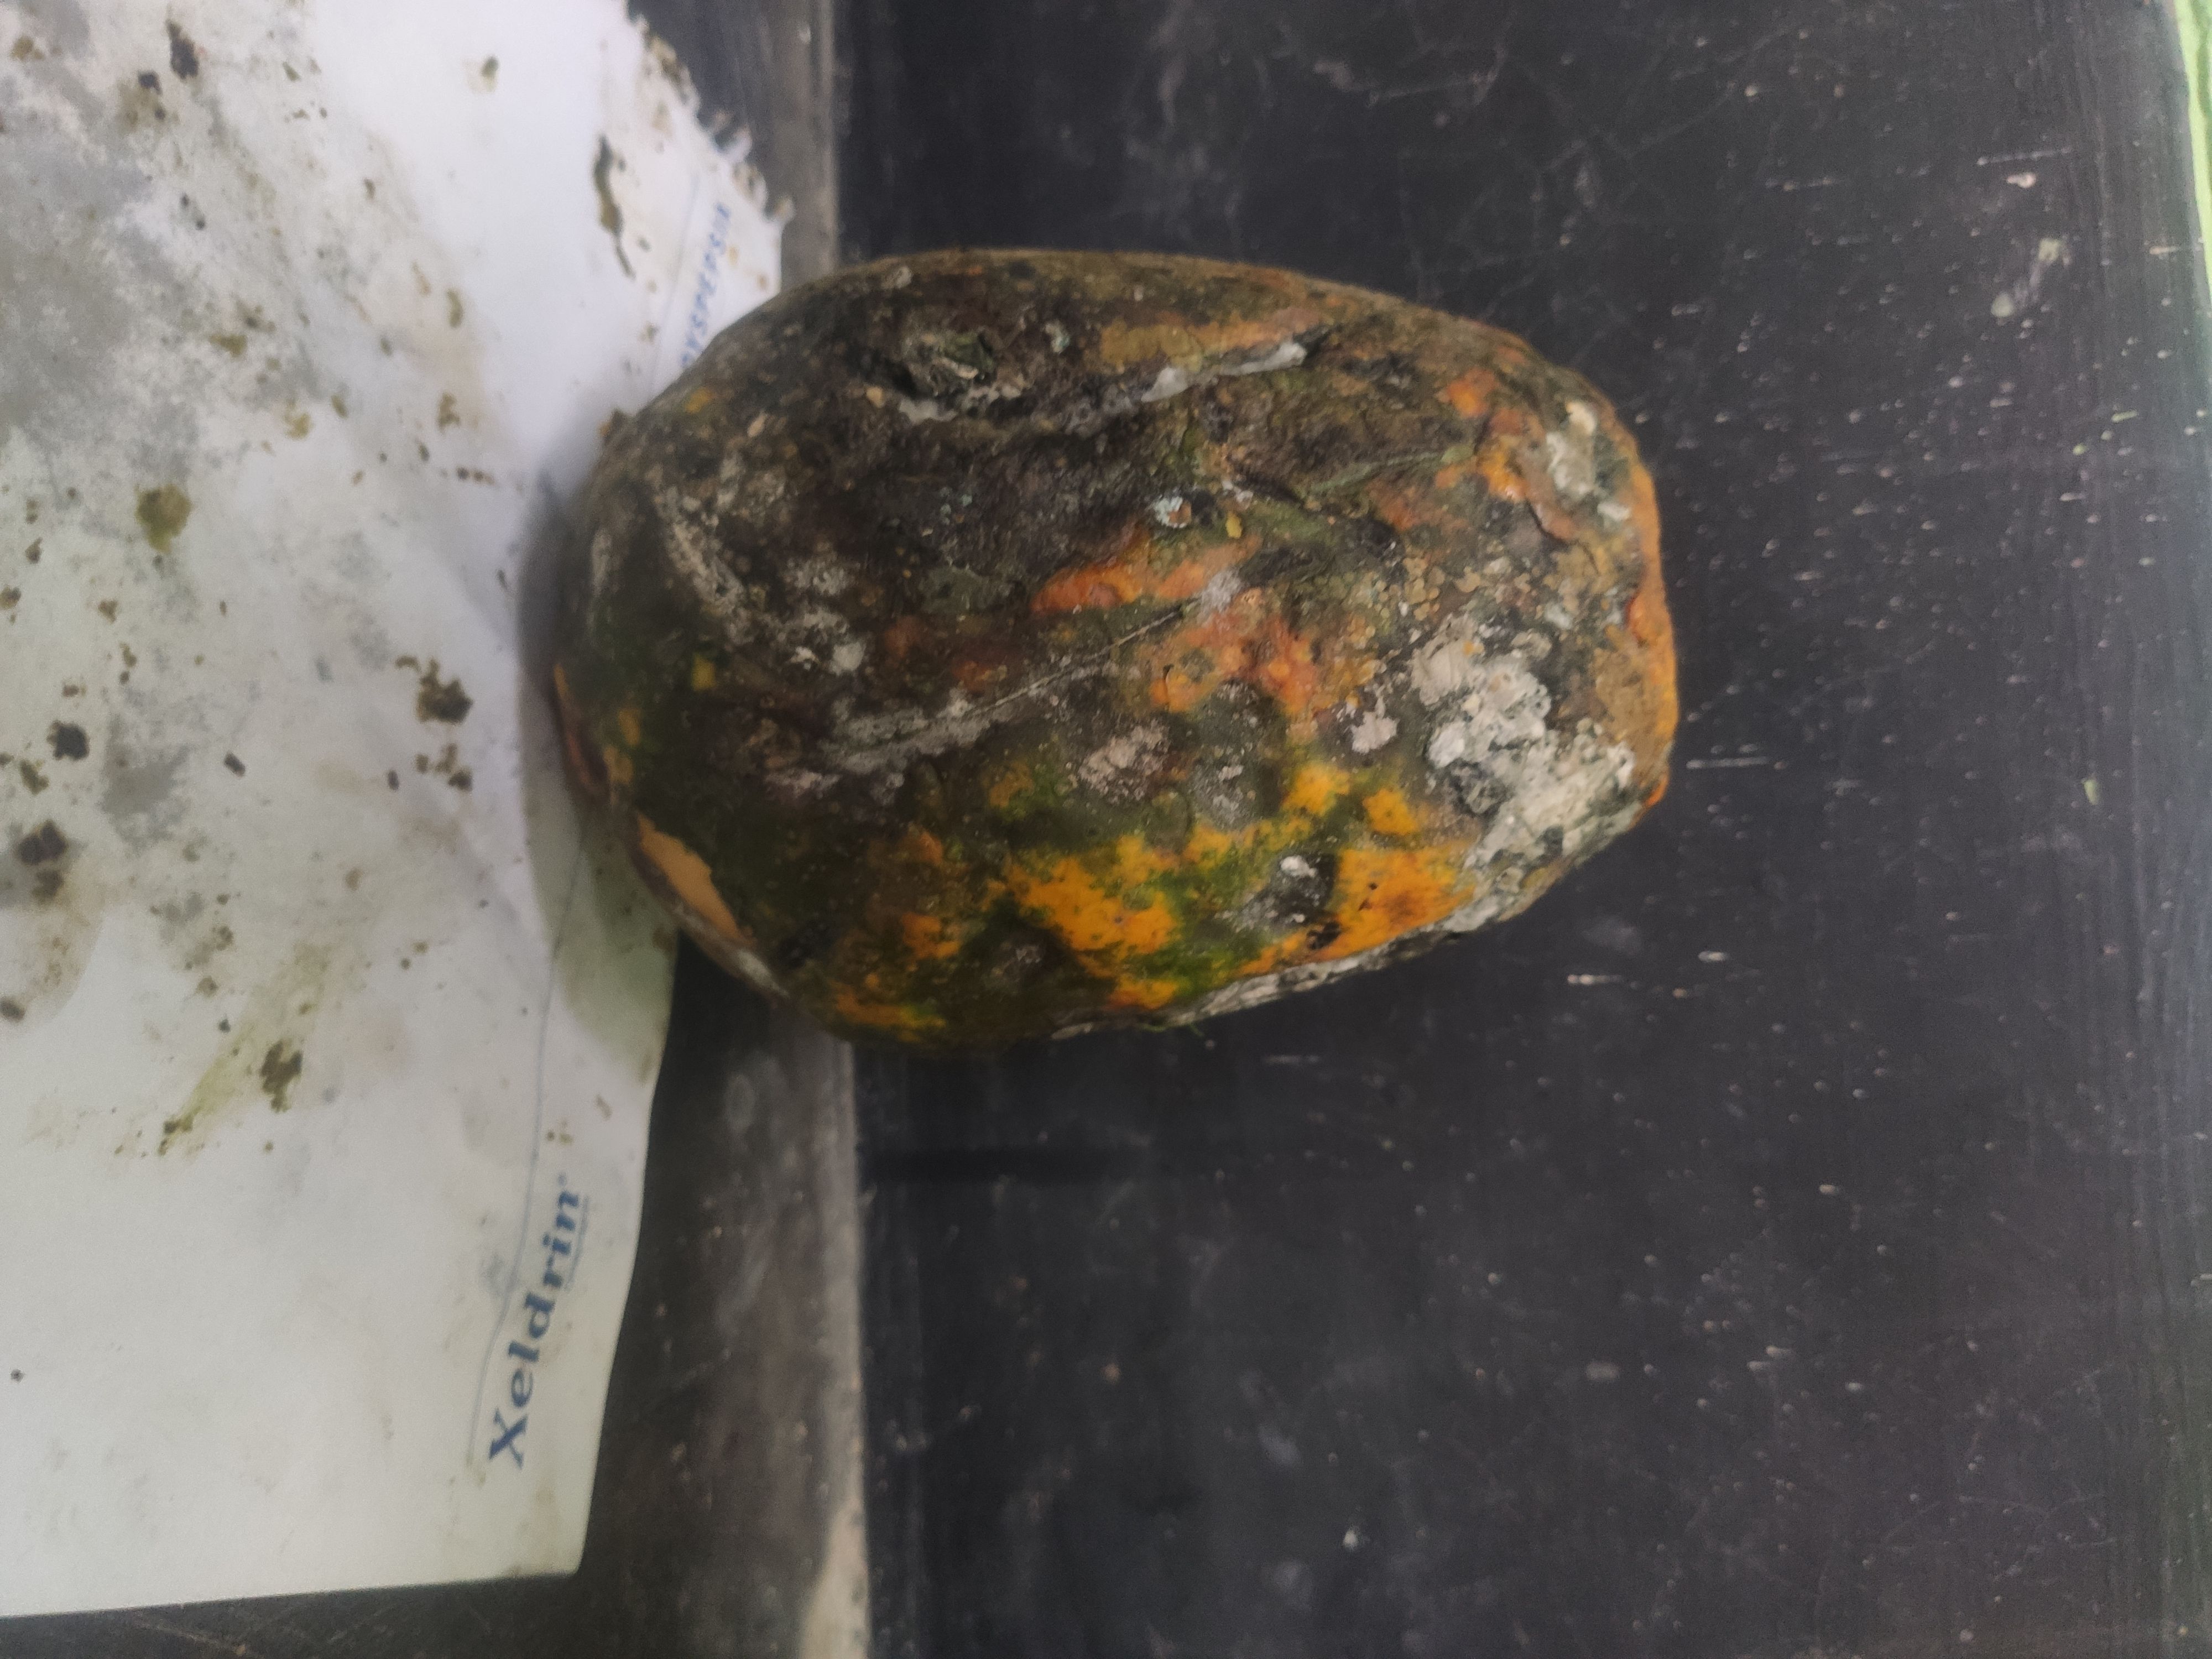
Fruit: papayas
Grade: 3rd-grade